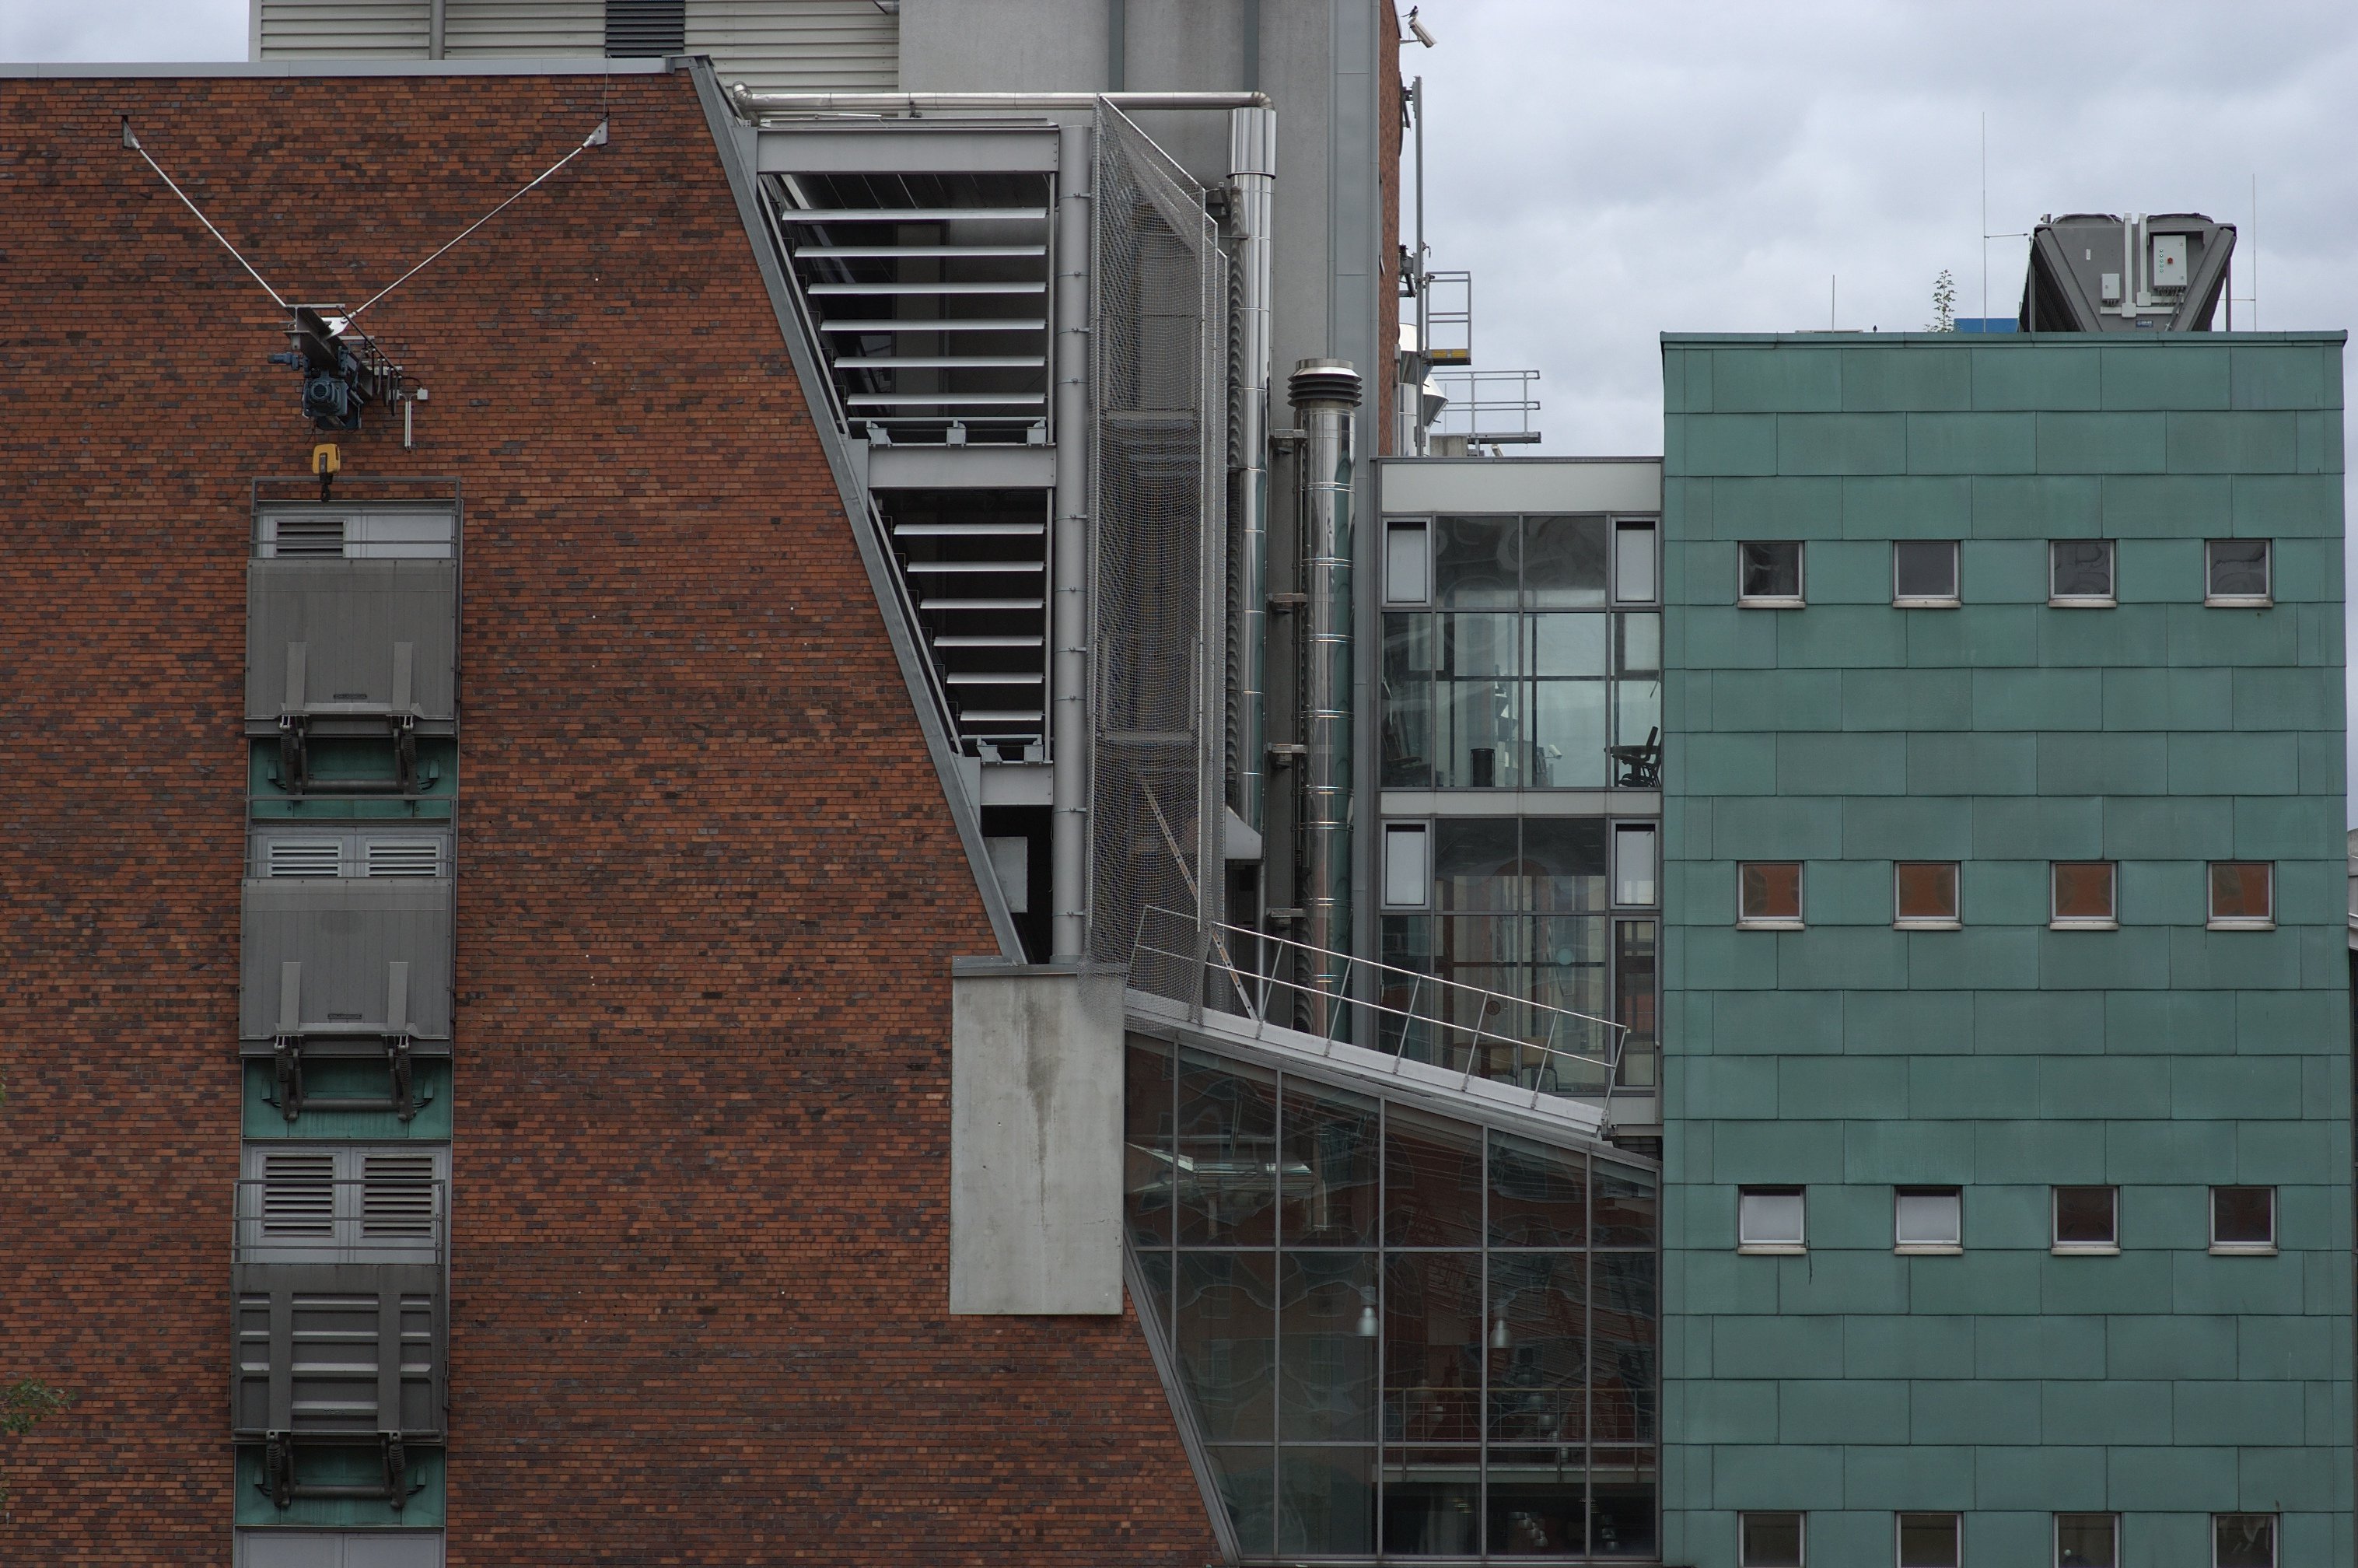
architecture, window, city, skyscraper, wall, downtown, facade, tower block, rawtherapee, germany, deutschland, berlin, walimex, samyang, pentax, 85mm, 2010, lenstagged, steffenzahn, guessedberlin, k100d, justpentax, gwbstoha, iamflickr, 85mmf14, walimex85mm, walimexpro8514if, urban area, window covering